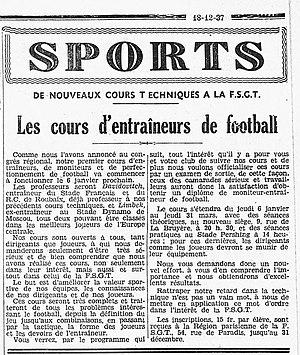
La 4-ème page de fr:L'Humanité du 18 decembre 1937, concernant les cours d'entraineurs de football.